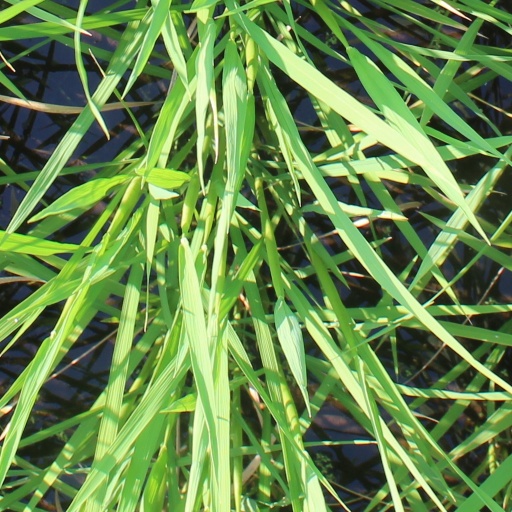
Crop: rice